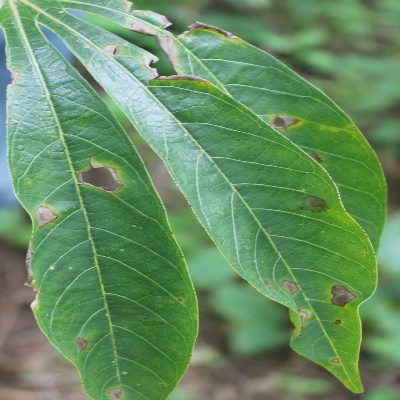
Crop: Cassava
Condition: brown spot